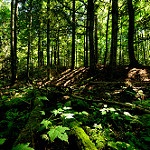
Scene: Outdoor